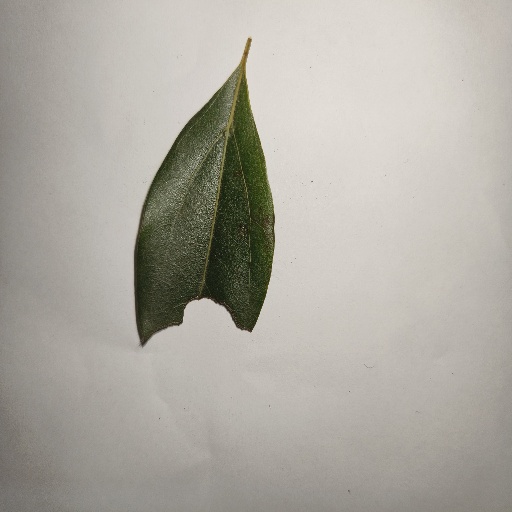
Species: Camphor
Leaf condition: Shot Hole